Dienst Speciale Interventies

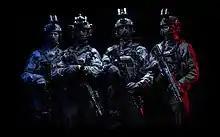
M-Squadron operators wear the same distinctive grey uniforms as the other DSI units

The Expertise and Operational Support Department (Dutch: "Afdeling Expertise & Operationele Ondersteuning, AE&OO") provides operational support to all units within the DSI. This includes police negotiators, snipers and technical experts (e.g. drone operators).